June 2015 Turkish general election

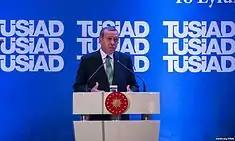
Erdoğan giving a speech at the Turkish Industrialists' and Businessmen's Association (TÜSİAD), December 2014

The Supreme Electoral Council scrapped the appointment-voting system that had been used in 2014 presidential election, where overseas citizens needed to book an appointment at a consulate to cast their votes. The system was blamed for the unexpectedly low turnout of less than 10% overseas compared to the 74.13% within Turkey. According to the new decision by the Council, overseas voters will be able to cast their votes up to 24 days before the actual general election within Turkey takes place without booking an appointment.